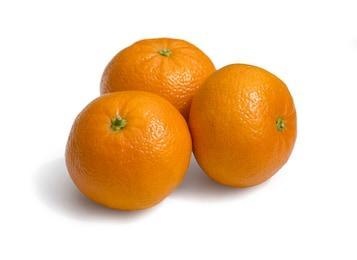
Label: mandarine